Sylvan theater

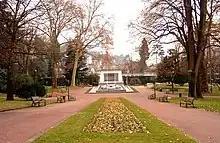
"Parc floral des Thermes", Aix-les-Bains, France

A notable early example of a sylvan theater was the "Bosquet du Théâtre d’Eau" ("Water Theater Grove")—one of the 14 celebrated "bosquet" ("groves") in the Gardens of the Palace of Versailles near Paris. The central feature of this "bosquet", which was designed for King Louis XIV by Le Nôtre between 1671 and 1674, was the auditorium-like theater sided by three tiers of turf seating that faced a stage decorated with four fountains alternating with three radiating cascades. As part of the replantation of the gardens ordered by King Louis XVI during the winter of 1774–75, the "Bosquet du Théâtre d’Eau" was destroyed and replaced with an unadorned garden. (As of 2009, the "Bosquet du Théâtre d’Eau" is currently being rebuilt.)